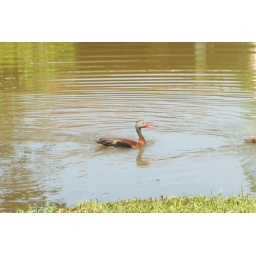
Red billed duck swimming in the pond.